Kamuflirovannyi Letnyi Maskirovochnyi Kombinezon

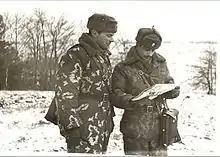
KGB Border Guards wearing KLMK uniforms

The KLMK was issued to KGB Border Guards in service dress uniforms. It was later seen with their forces sent to Afghanistan during the Soviet–Afghan War.